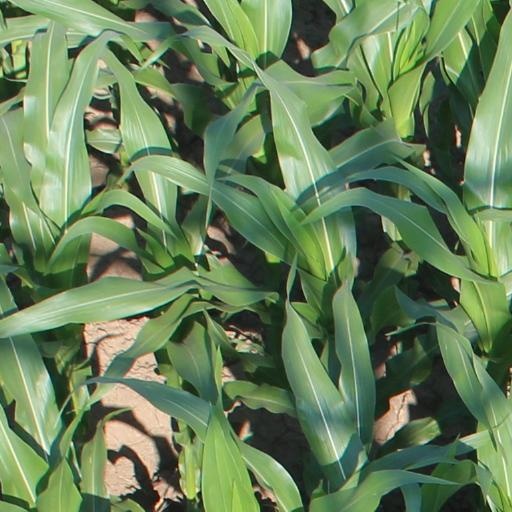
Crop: maize; corn